Western literature

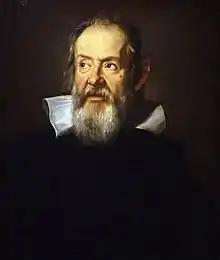
Portrait of Galileo Galilei by Justus Sustermans

Marino's work, with its sensual metaphorical language and its non-epic structure and morality, stirred up a debate over the rival claims of classical purity and sobriety on the one hand and the excesses of marinism on the other. The debate went on until it was finally decided in favour of the classical by the Accademia dell'Arcadia, whose view of the matter prevailed in Italian criticism well into the 20th century. The Accademia dell'Arcadia was founded by Giovanni Mario Crescimbeni and Gian Vincenzo Gravina in 1690. The "Arcadia" was so called because its chief aim was to imitate the simplicity of the ancient shepherds who were supposed to have lived in Arcadia in the golden age. The poems of the Arcadians are made up of sonnets, madrigals, "canzonette" and blank verse. The one who most distinguished himself among the sonneteers was Felice Zappi. Among the authors of songs, Paolo Rolli was illustrious. Carlo Innocenzo Frugoni was the best known. The members of the Arcadia were almost exclusively men, but at least one woman, Maria Antonia Scalera Stellini, was elected on poetical merits. Vincenzo da Filicaja had a lyric talent, particularly in the songs about Vienna besieged by the Turks.